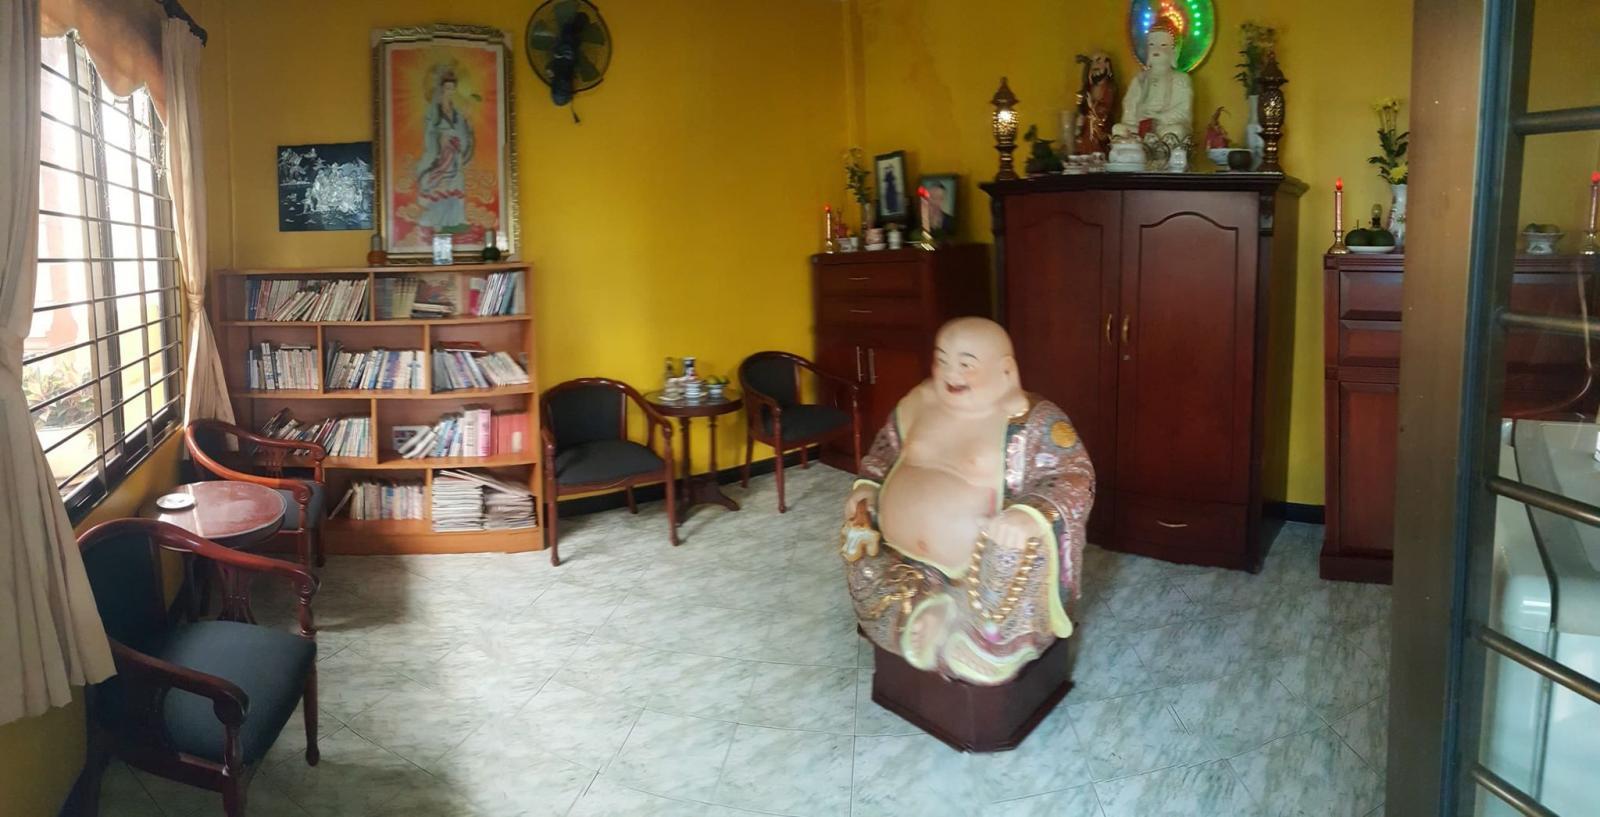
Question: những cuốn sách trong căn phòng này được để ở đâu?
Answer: để trên kệ sách